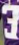
Number: 3